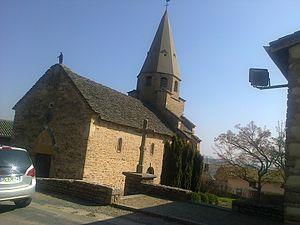
Eglise de Saint-Vérand